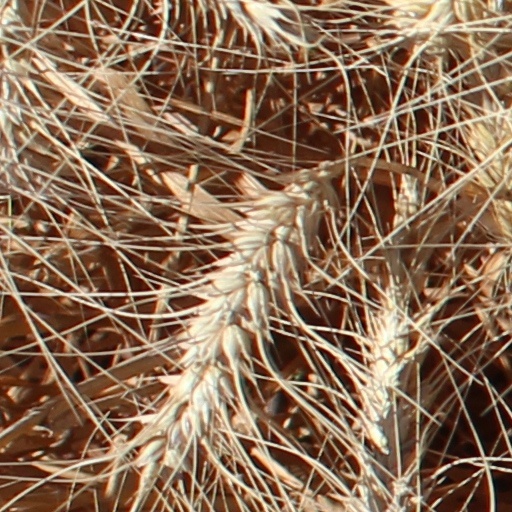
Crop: wheat